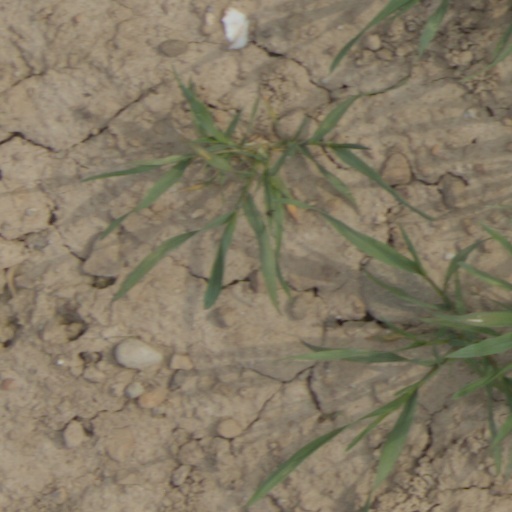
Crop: wheat